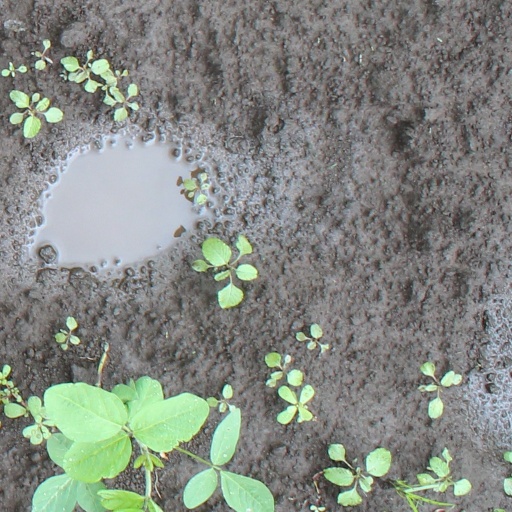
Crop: soybean